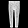
Label: Trouser